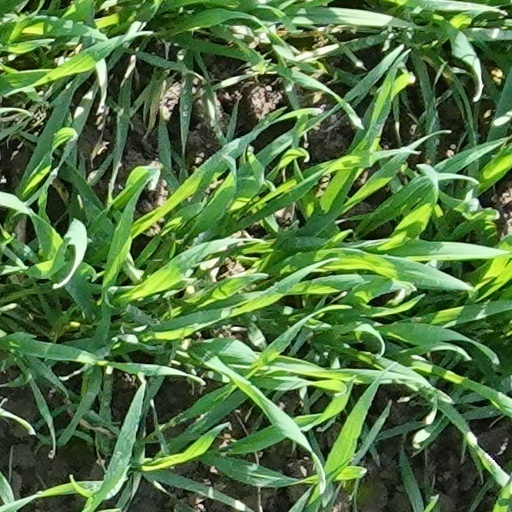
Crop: wheat